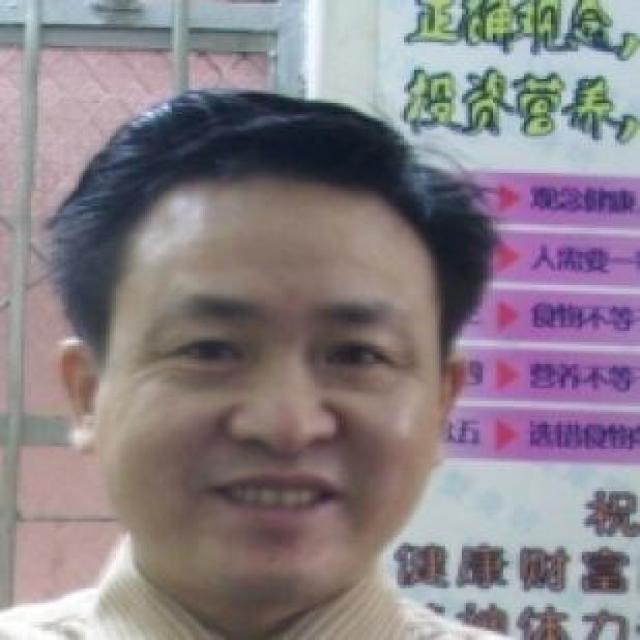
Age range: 45-64